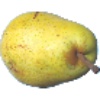
Label: pear_monster